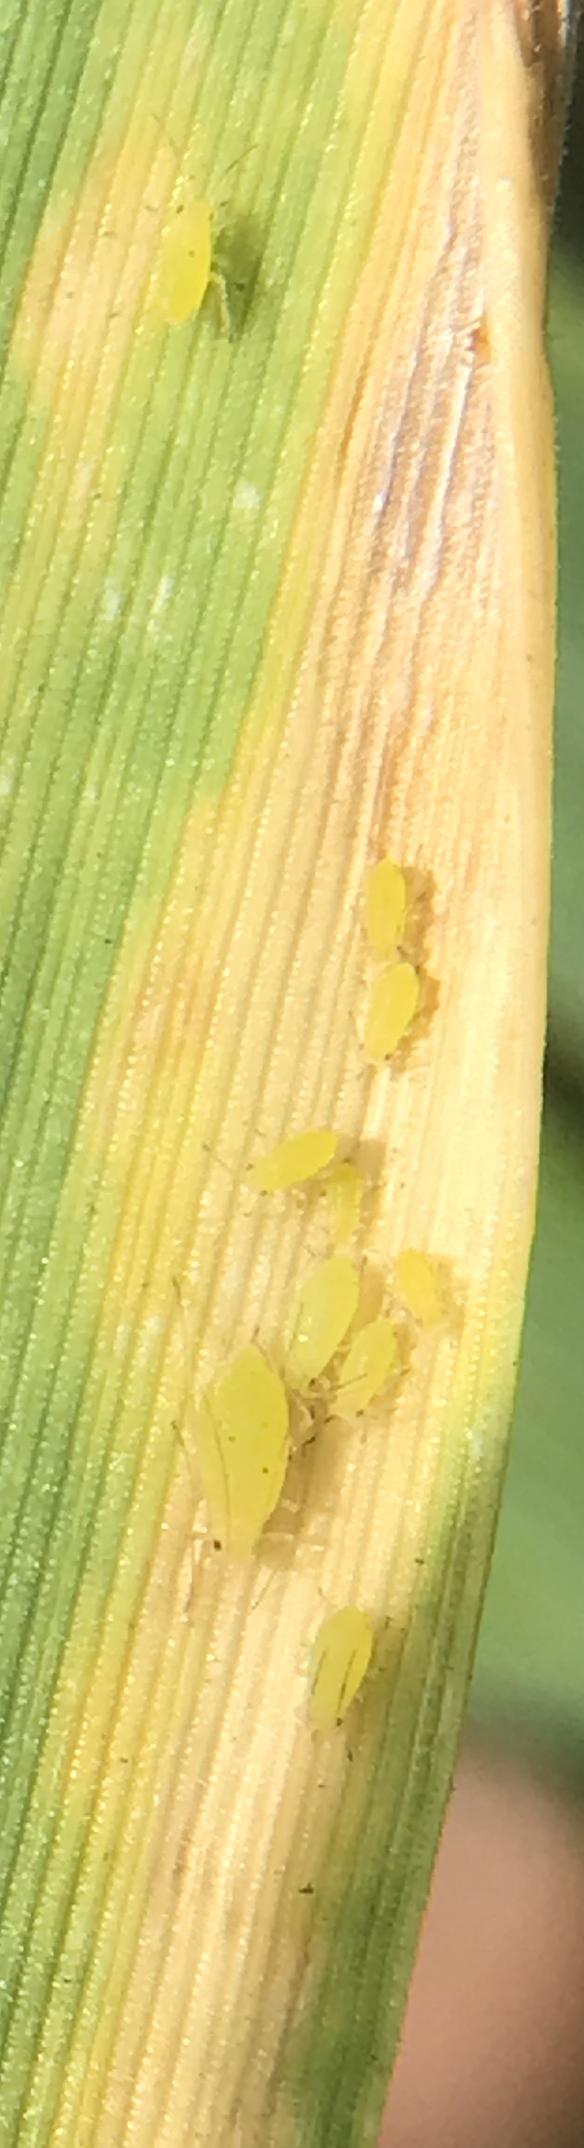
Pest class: cereal_grass_aphid